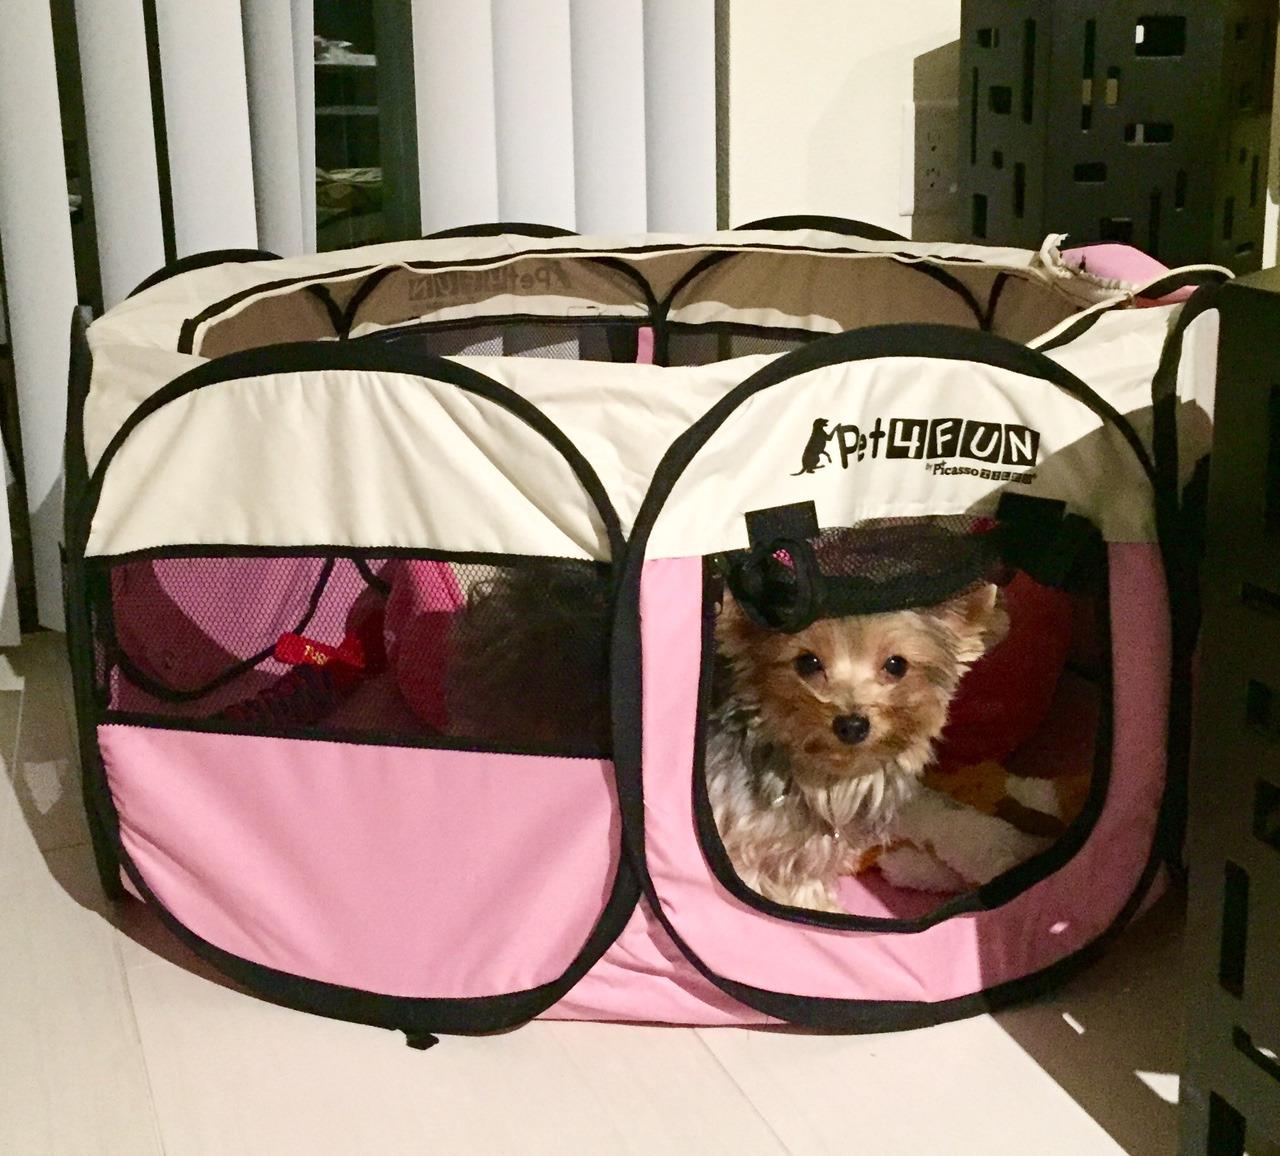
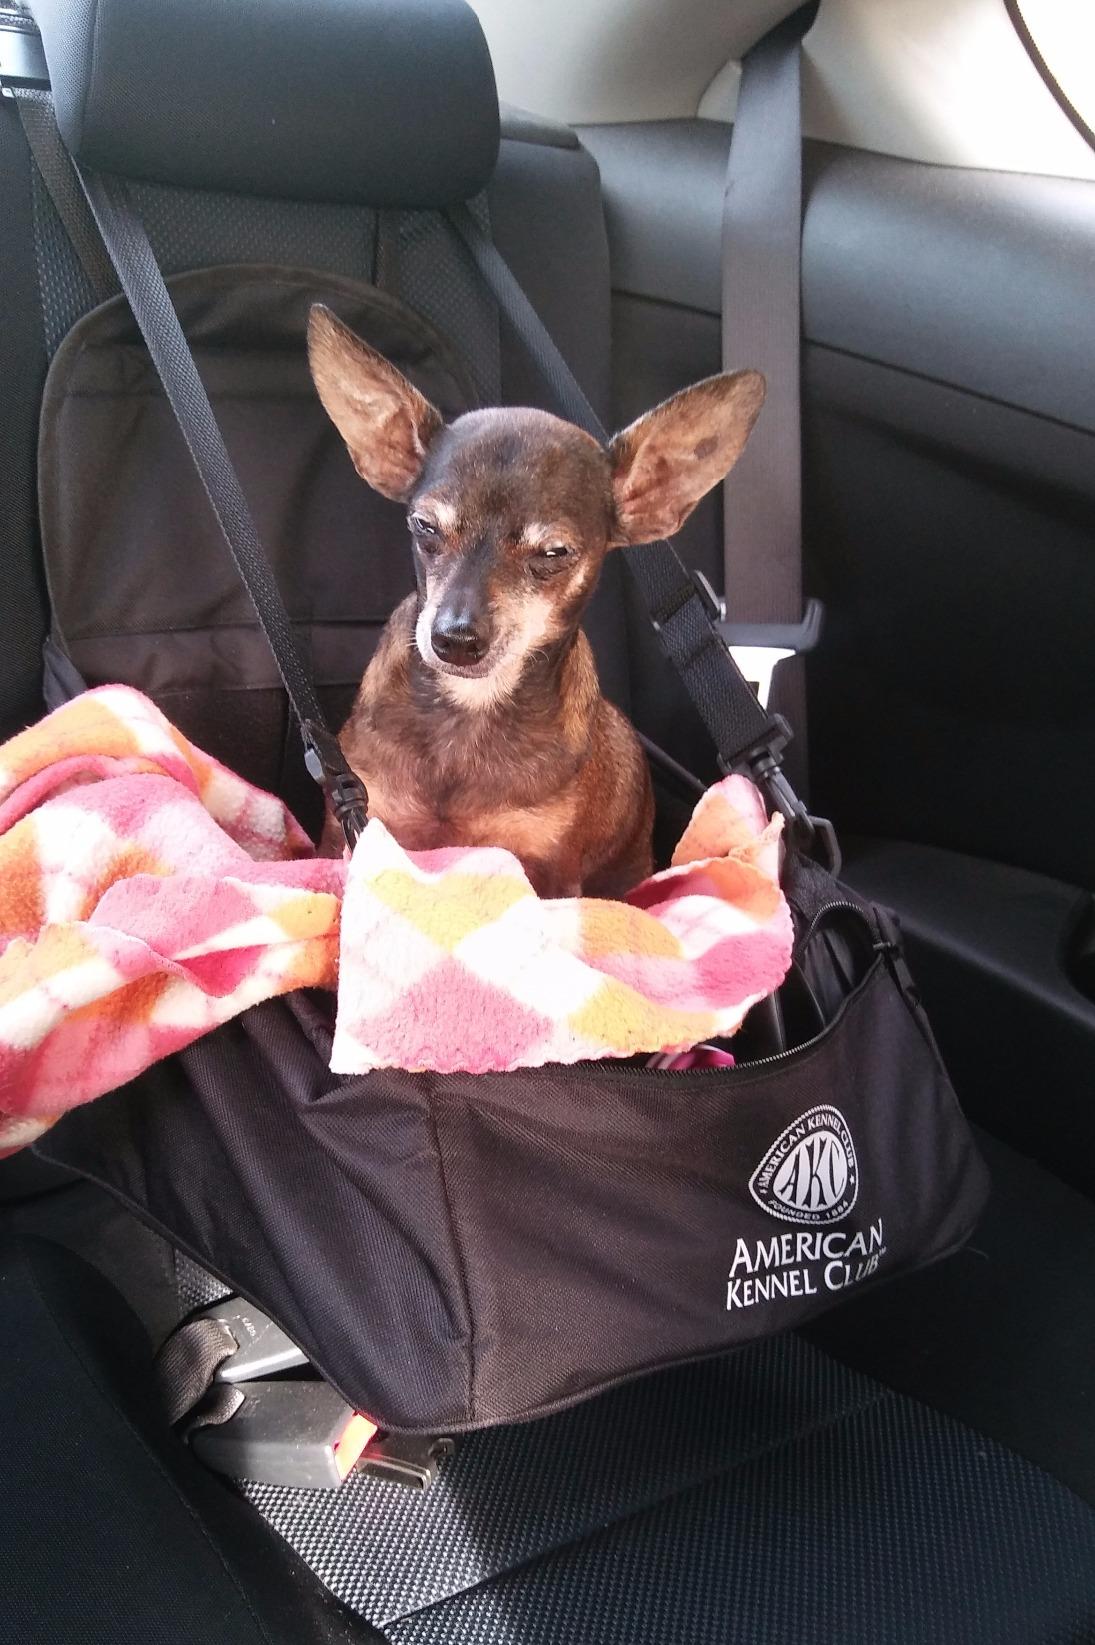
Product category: items_kennel
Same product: no